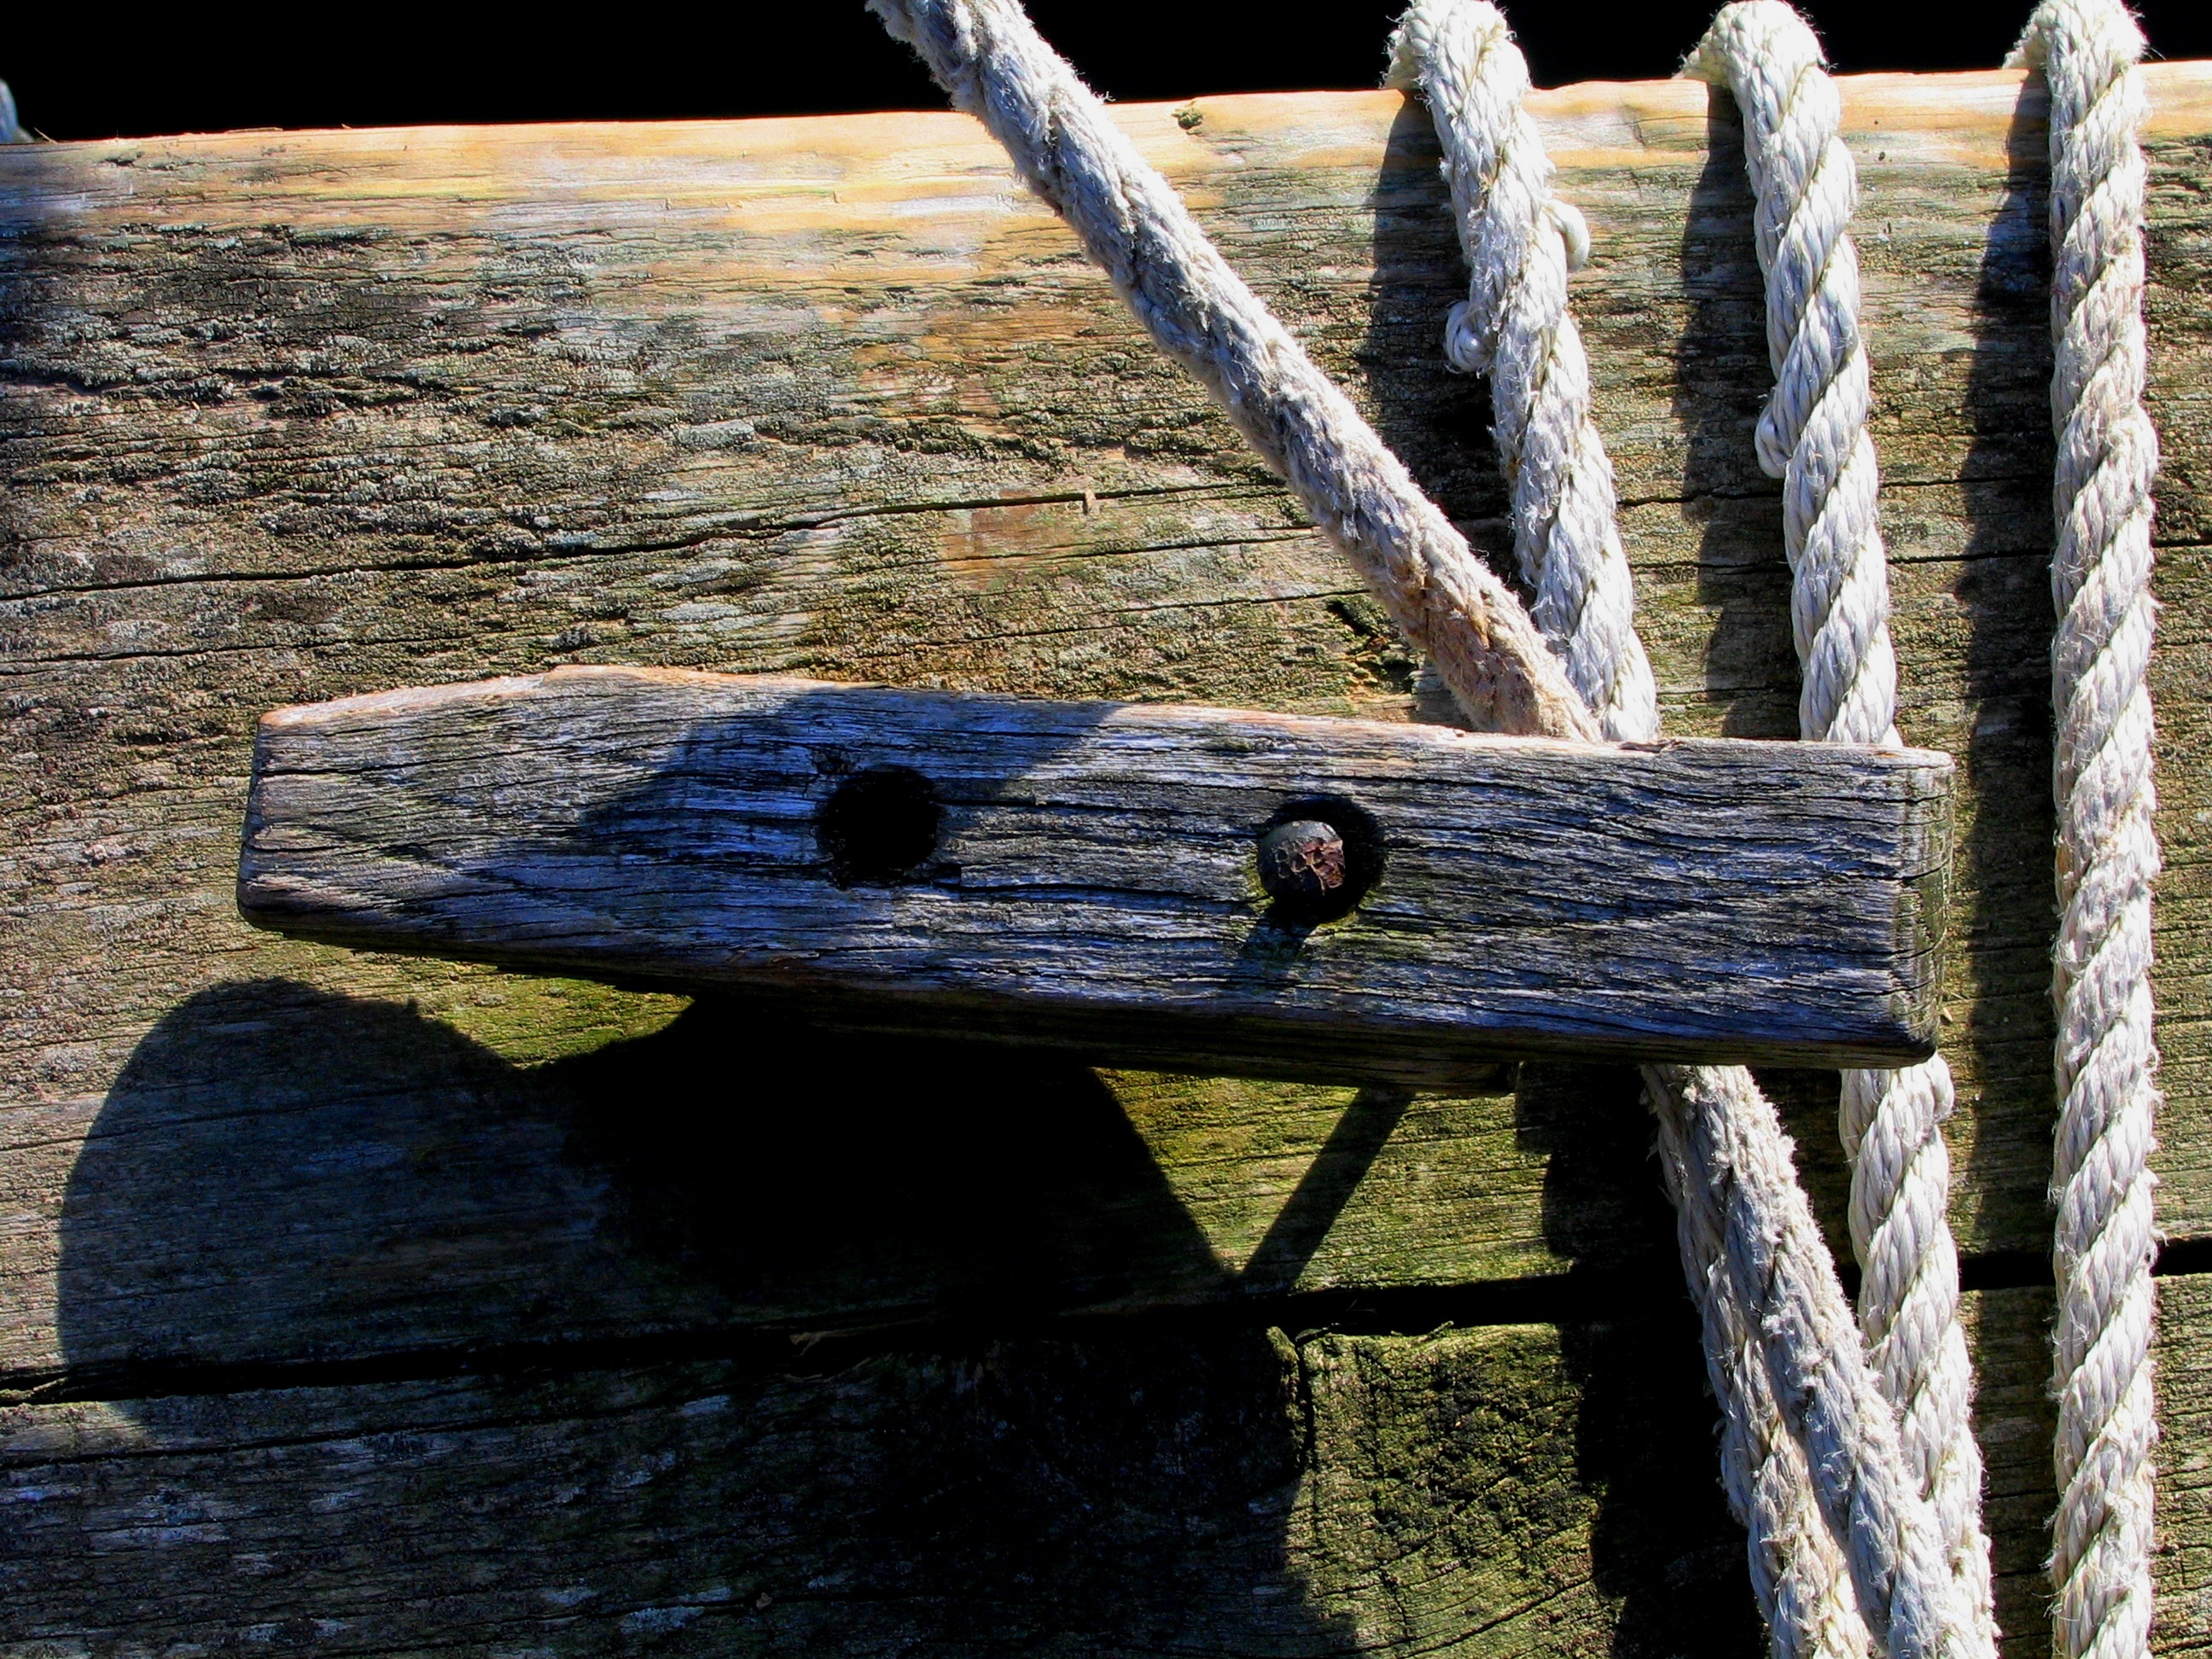
sea, coast, water, wing, wood, ship, boot, decoration, vehicle, symbol, holiday, blue, port, jetty, weathered, wooden structure, maritime, bollard, investors, most beach, harbour atmosphere, heart in sand, outdoor structure